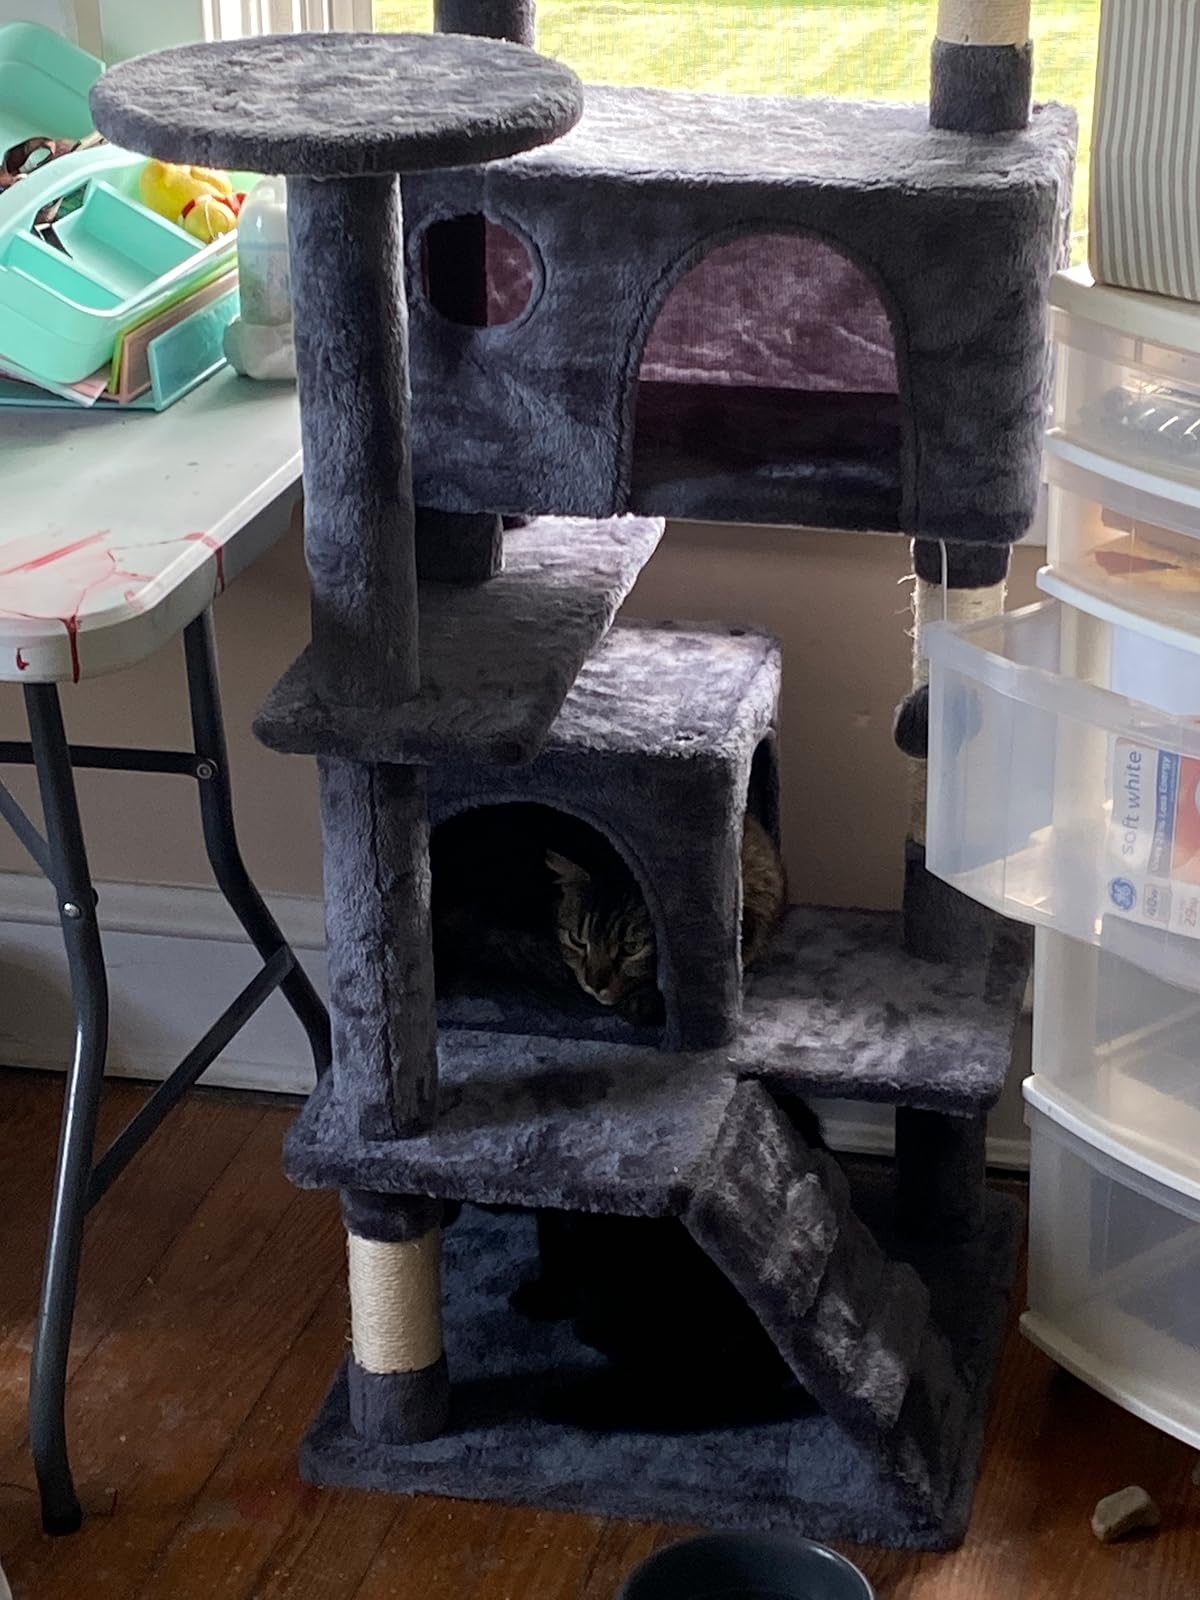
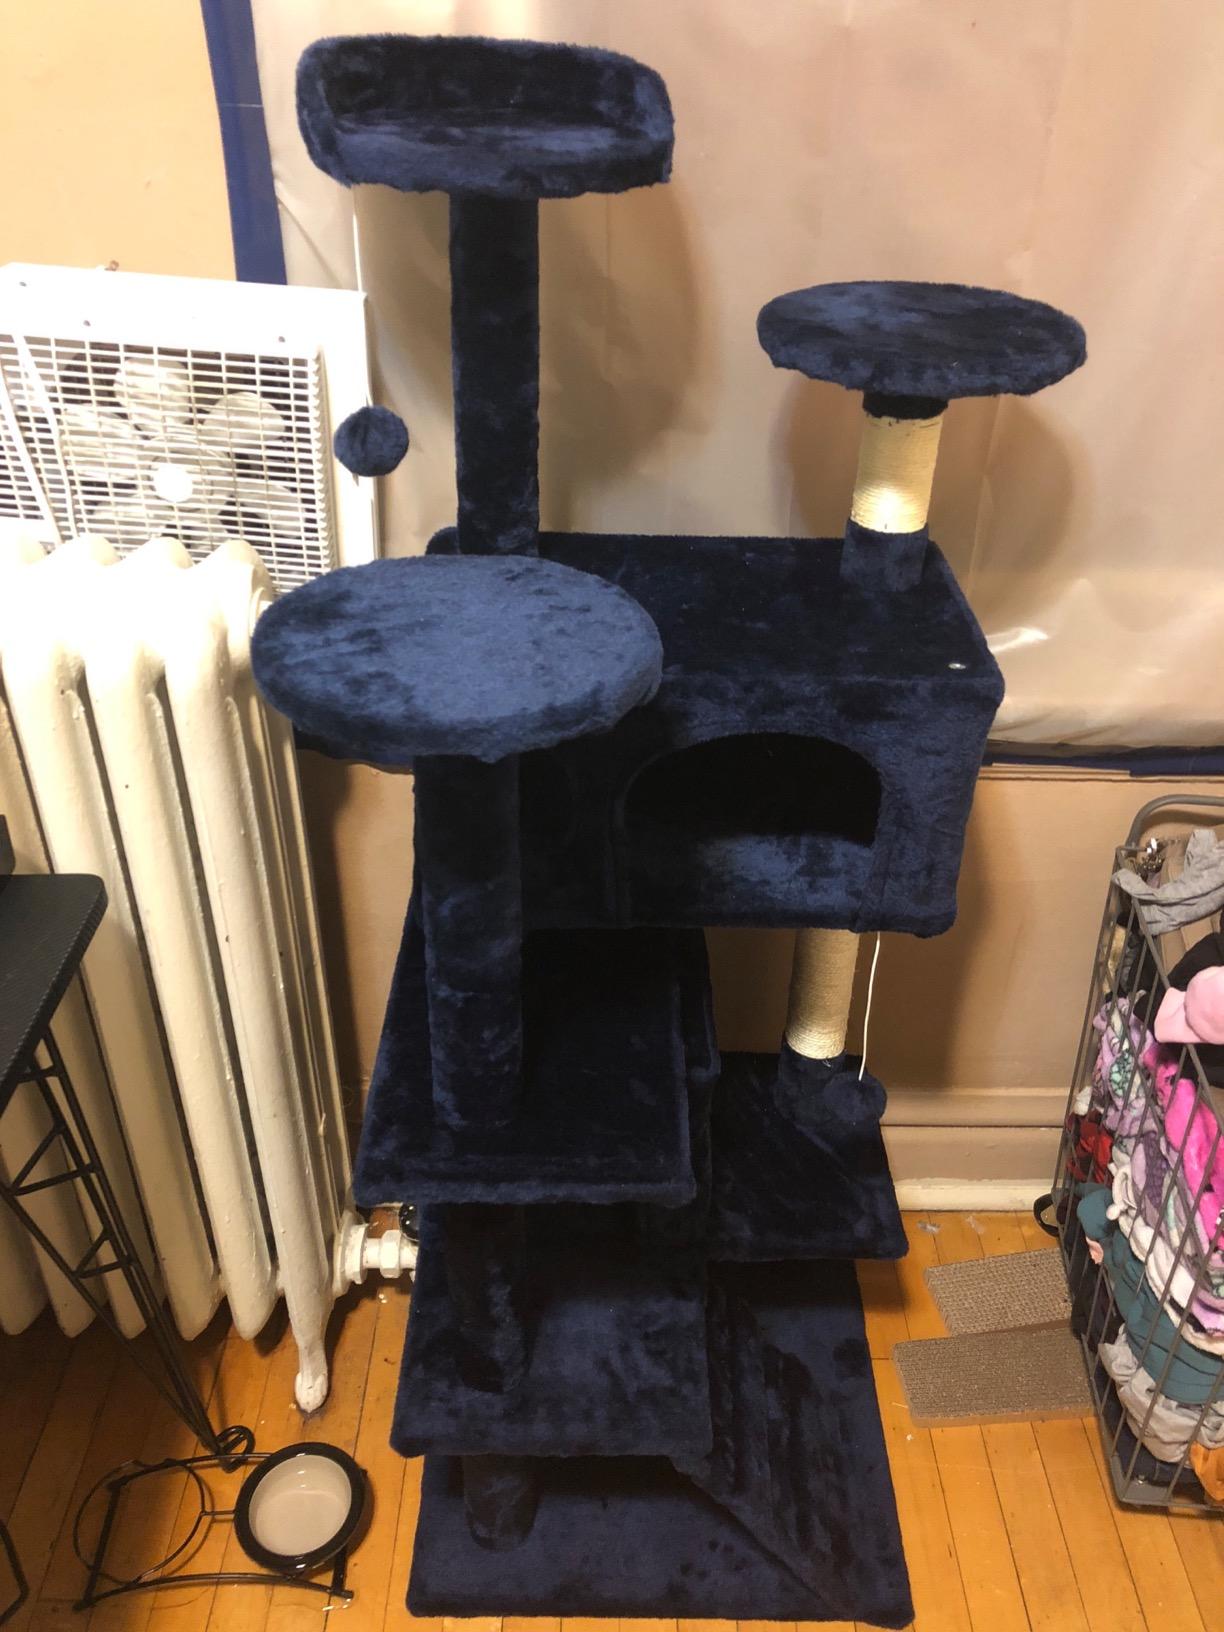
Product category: items_cat tree
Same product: no